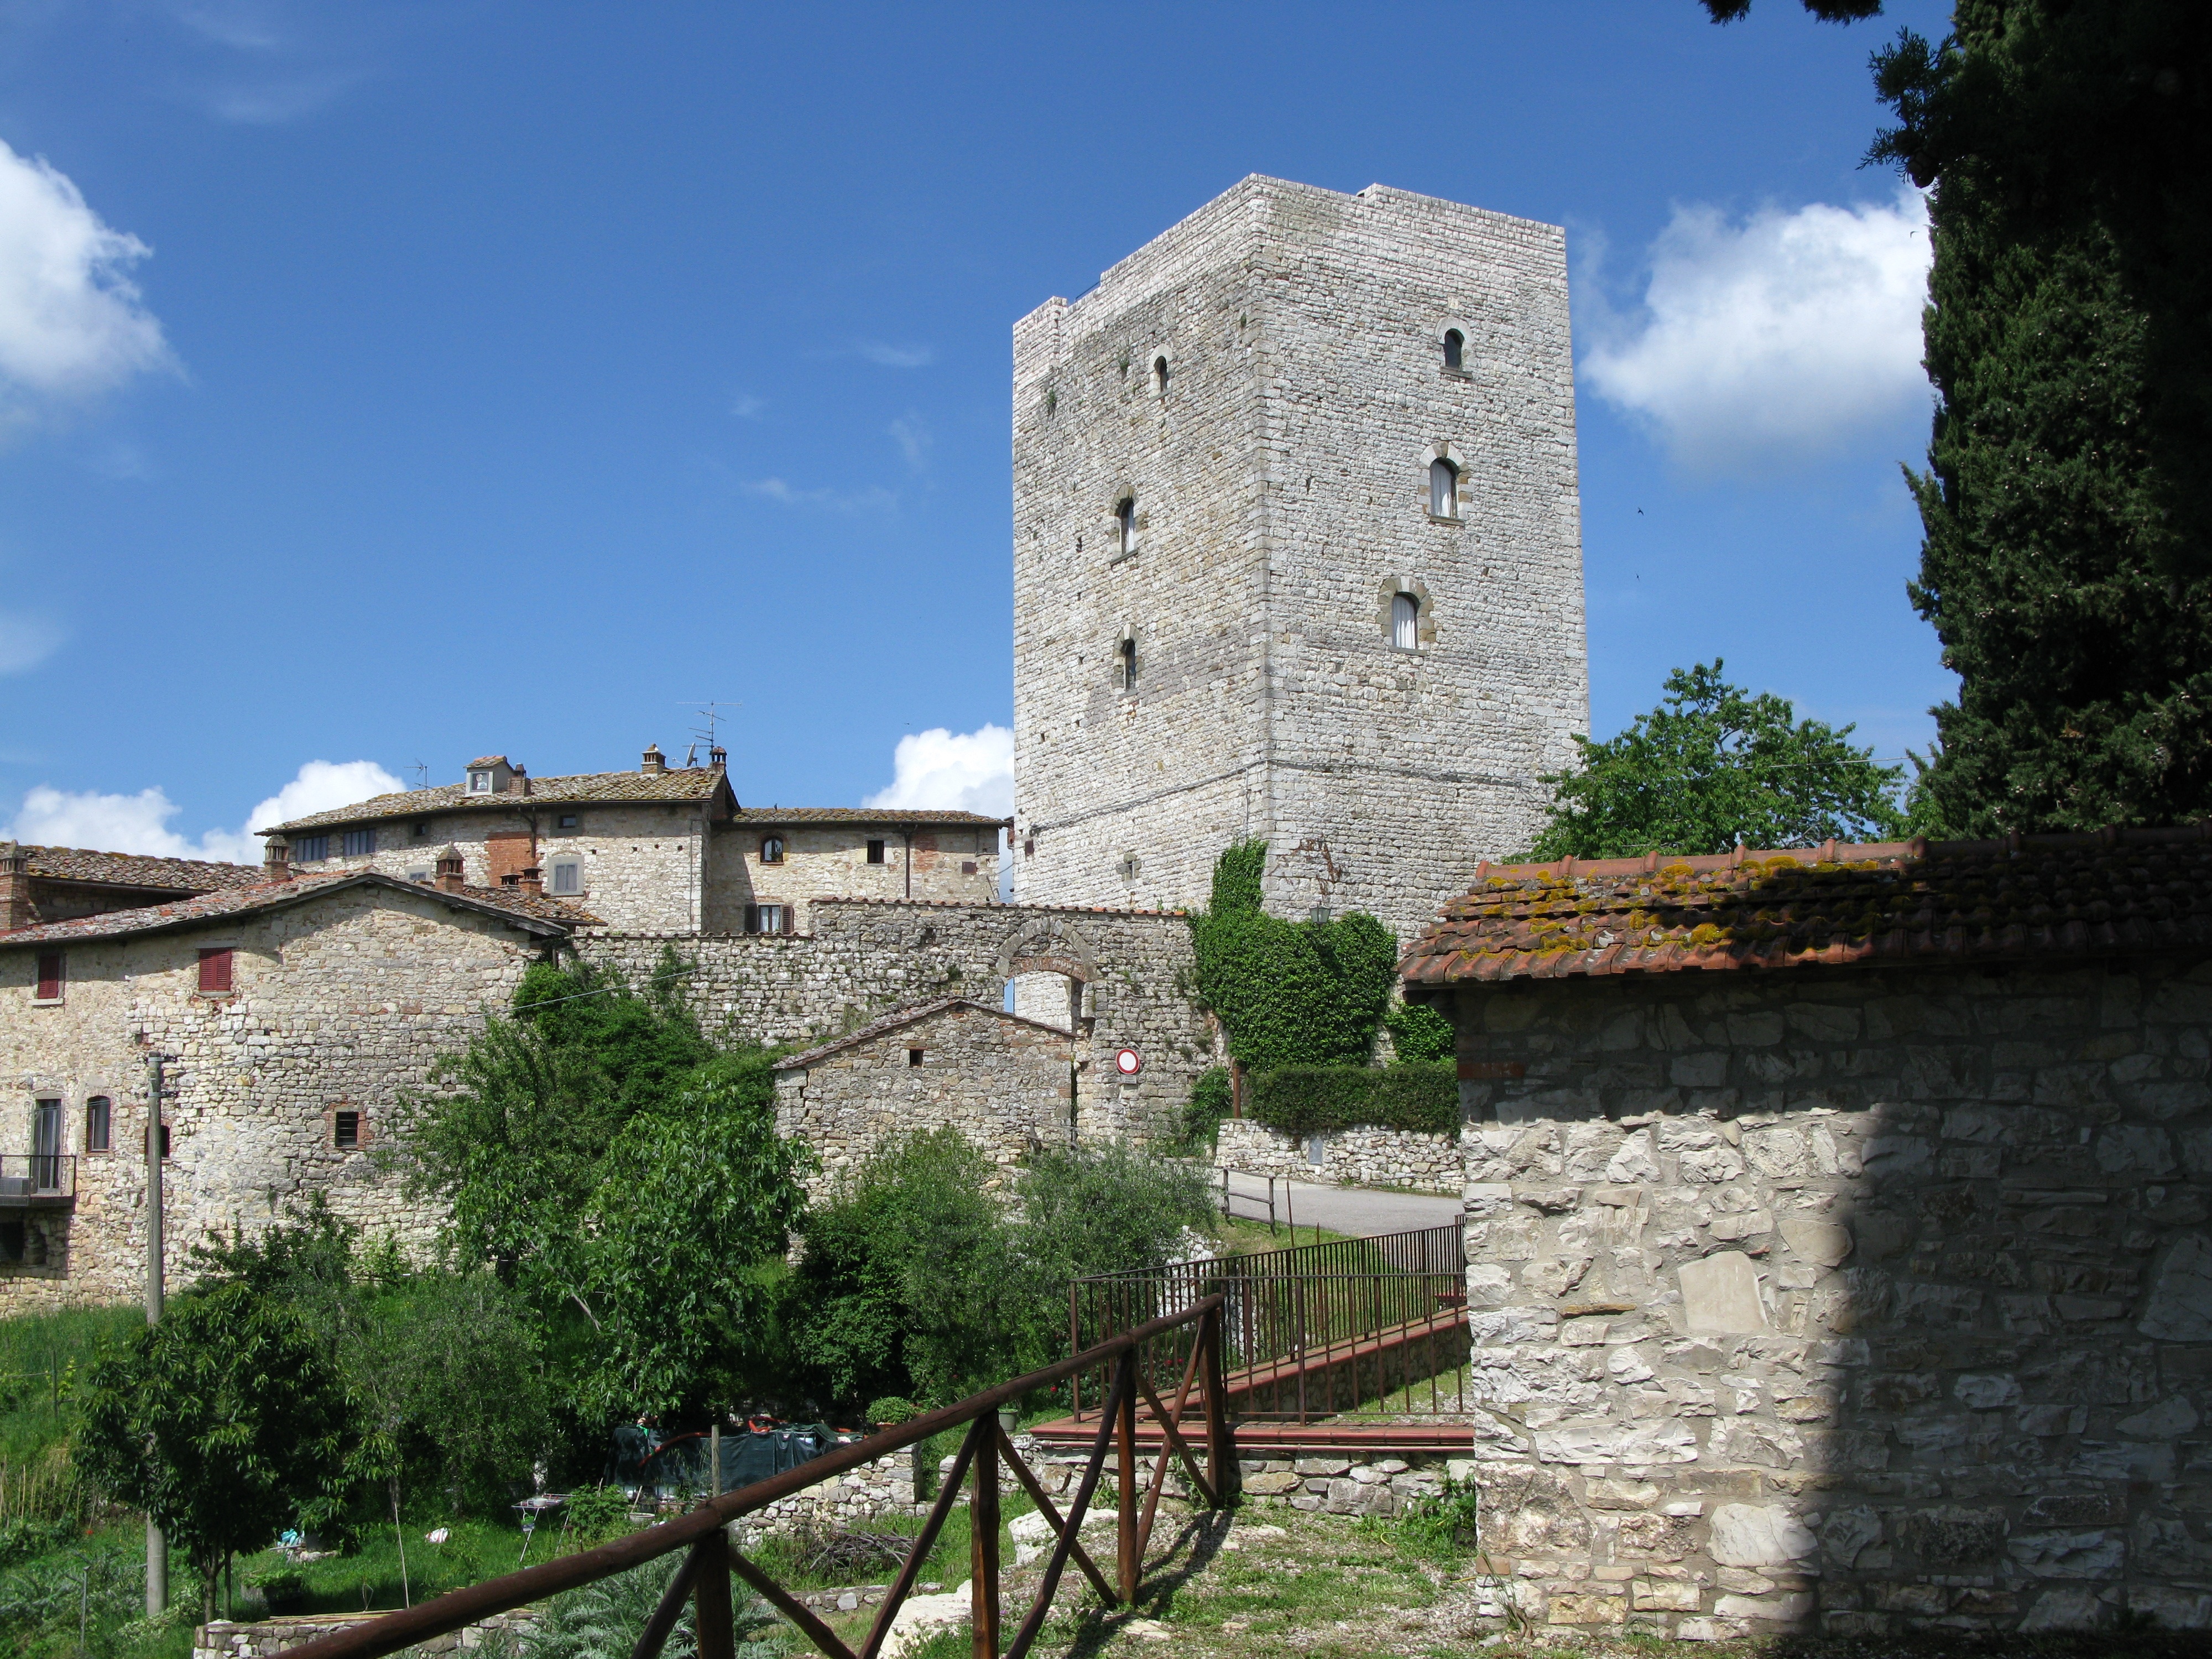
landscape, building, chateau, village, castle, fortification, tourism, place of worship, ruins, monastery, estate, middle ages, old village, archaeological site, historic site, ancient history